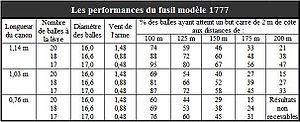
Performances du fusil modele 1777
Le fusil Charleville Modèle 1777 est une arme de guerre française conçue pendant le règne de Louis XVI par l'ingénieur Gribeauval, réputée pour sa production et son emploi massif sur les théâtres militaires européens et également américains de la fin du XVIIIᵉ siècle au début du XIXᵉ siècle. Il est progressivement remplacé, au gré des déclassements, par un autre fusil à poudre noire et à silex, le Modèle 1816/1822, mais on trouve le fusil Charleville de 4,6 kg datant de 1777, encore largement en service lors de la prise d'Alger en 1830. Beaucoup d'exemplaires ont été modifiés à partir de 1840 pour devenir des fusils à percussion, et réutilisés comme armes civiles de chasse.